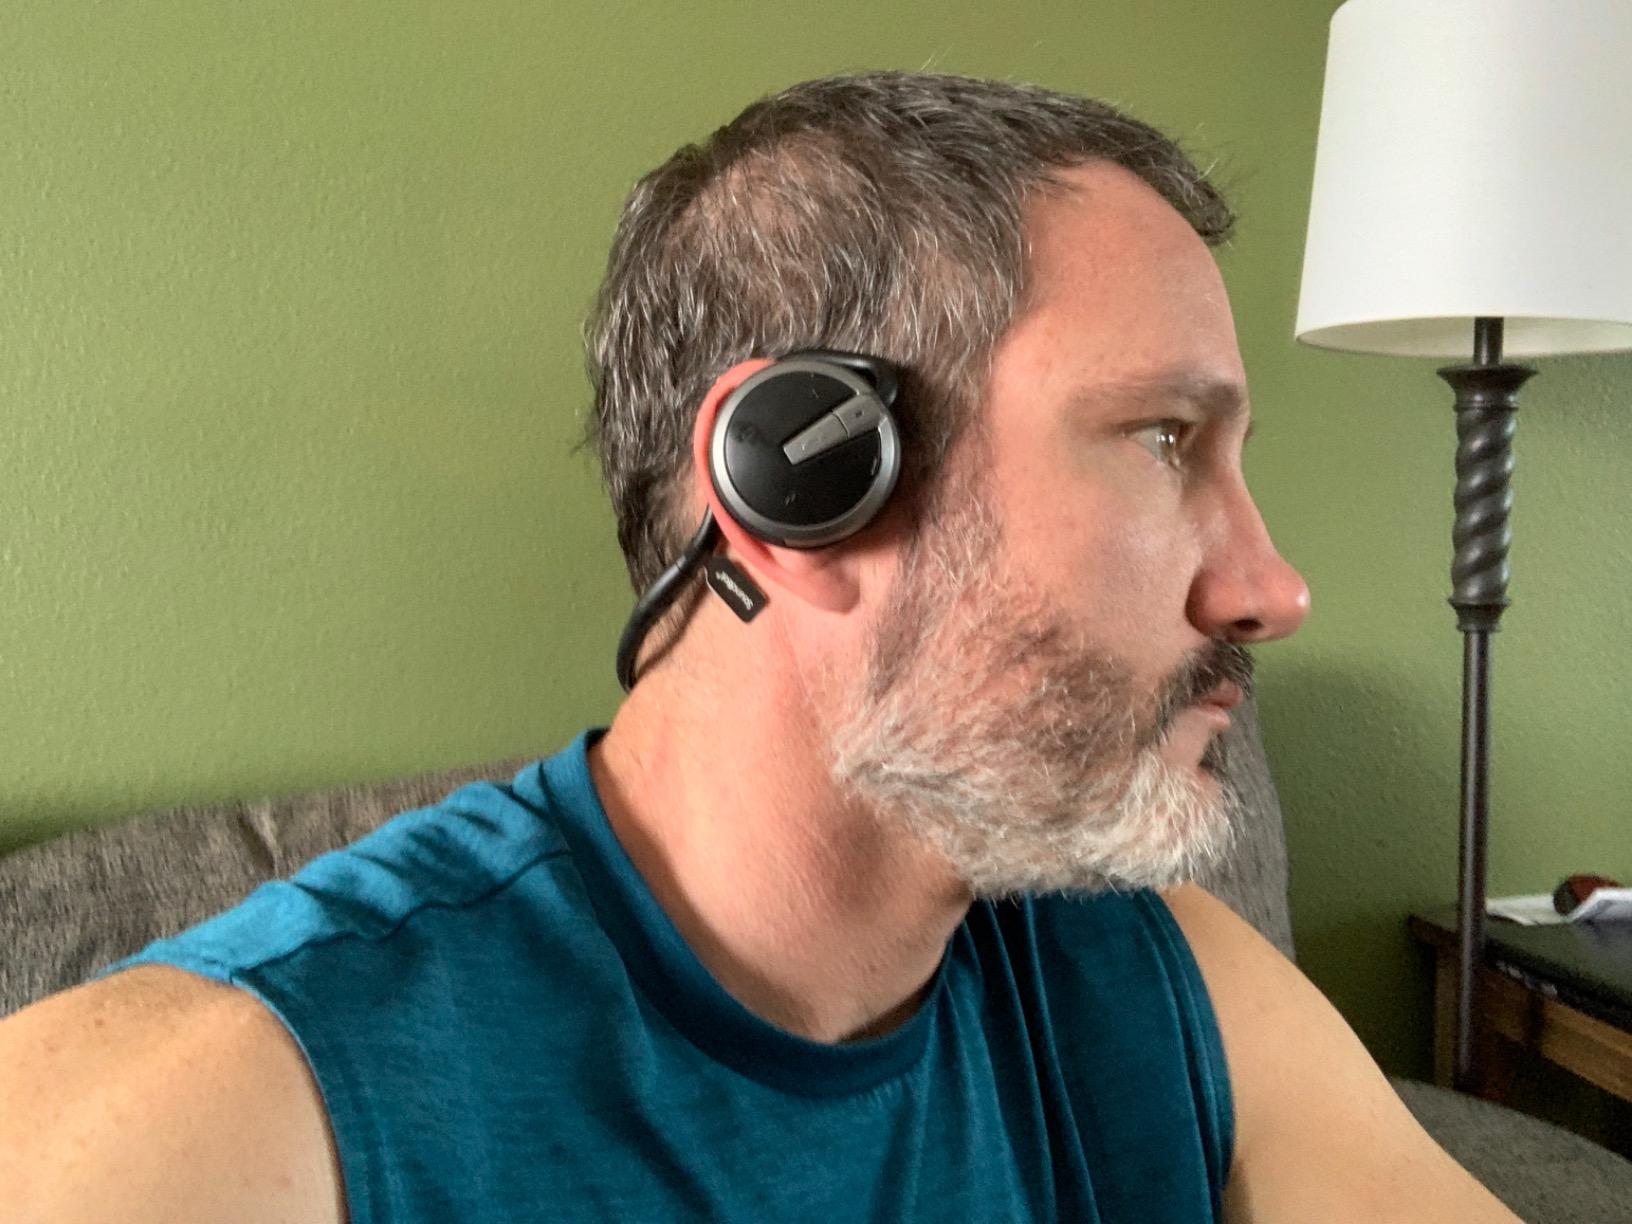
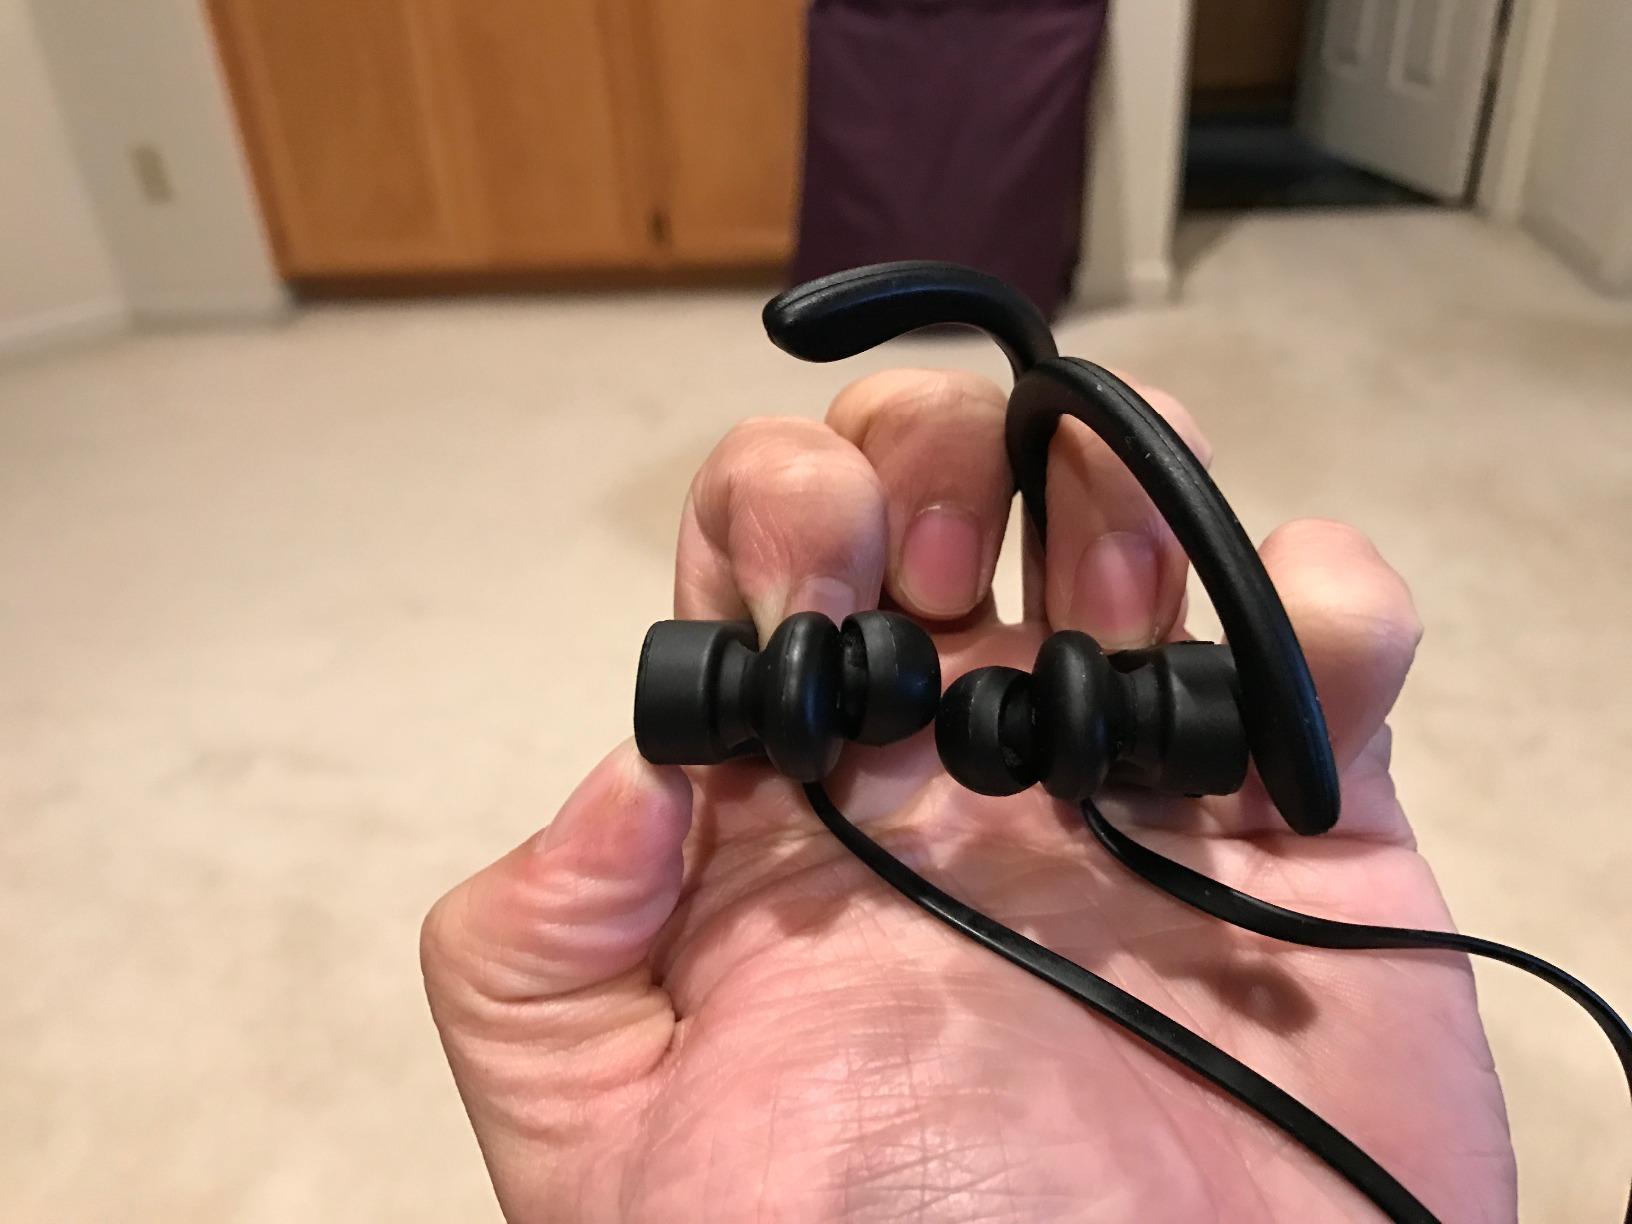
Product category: headphones
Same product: no